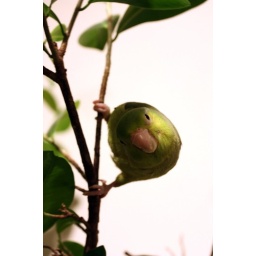
My Parrot was sitting in a tree in some odd positions and i had to take out my camera!